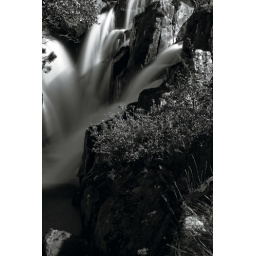
Talla waterfall, about 300 feet above talla Linnfoots or about 300 yards down stream from the road bridge at the top.